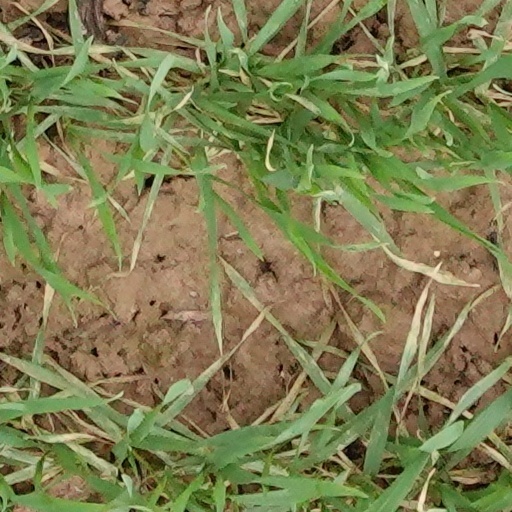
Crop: wheat